SS Royal Standard

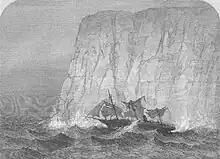
The Screw Steam-Ship "Royal Standard" in collision with an Iceberg on the home voyage from Melbourne. Illustrated London News 1864

She departed from Gravesend on her final voyage on 12 August 1869, with 28 passengers and around 60 crew. On 30 September 1869, in poor weather, her masts were destroyed, and she was put under jury rigging. Additionally, all but one of her four lifeboats had been destroyed. On 10 October 1869 the ship ran onto a sandbank off São Tomé Island. The one lifeboat left the stranded ship around 10:00am with a tin of biscuits, but no water. Upon beaching, the lifeboat tipped and 8 women on board drowned.